History of Honduras

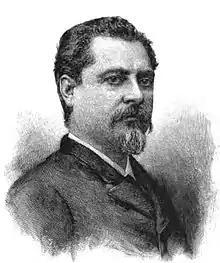
General Luis Bogran.

Bonilla proved to be an even better friend to the banana companies than Sierra. Under Bonilla's rule, companies gained exemptions from taxes and permission to construct wharves and roads, as well as permission to improve interior waterways and to obtain charters for new railroad construction. He also successfully established the border with Nicaragua and resisted an invasion from Guatemala in 1906. After fending off Guatemalan military forces, Bonilla sought peace and signed a friendship pact with both Guatemala and El Salvador.